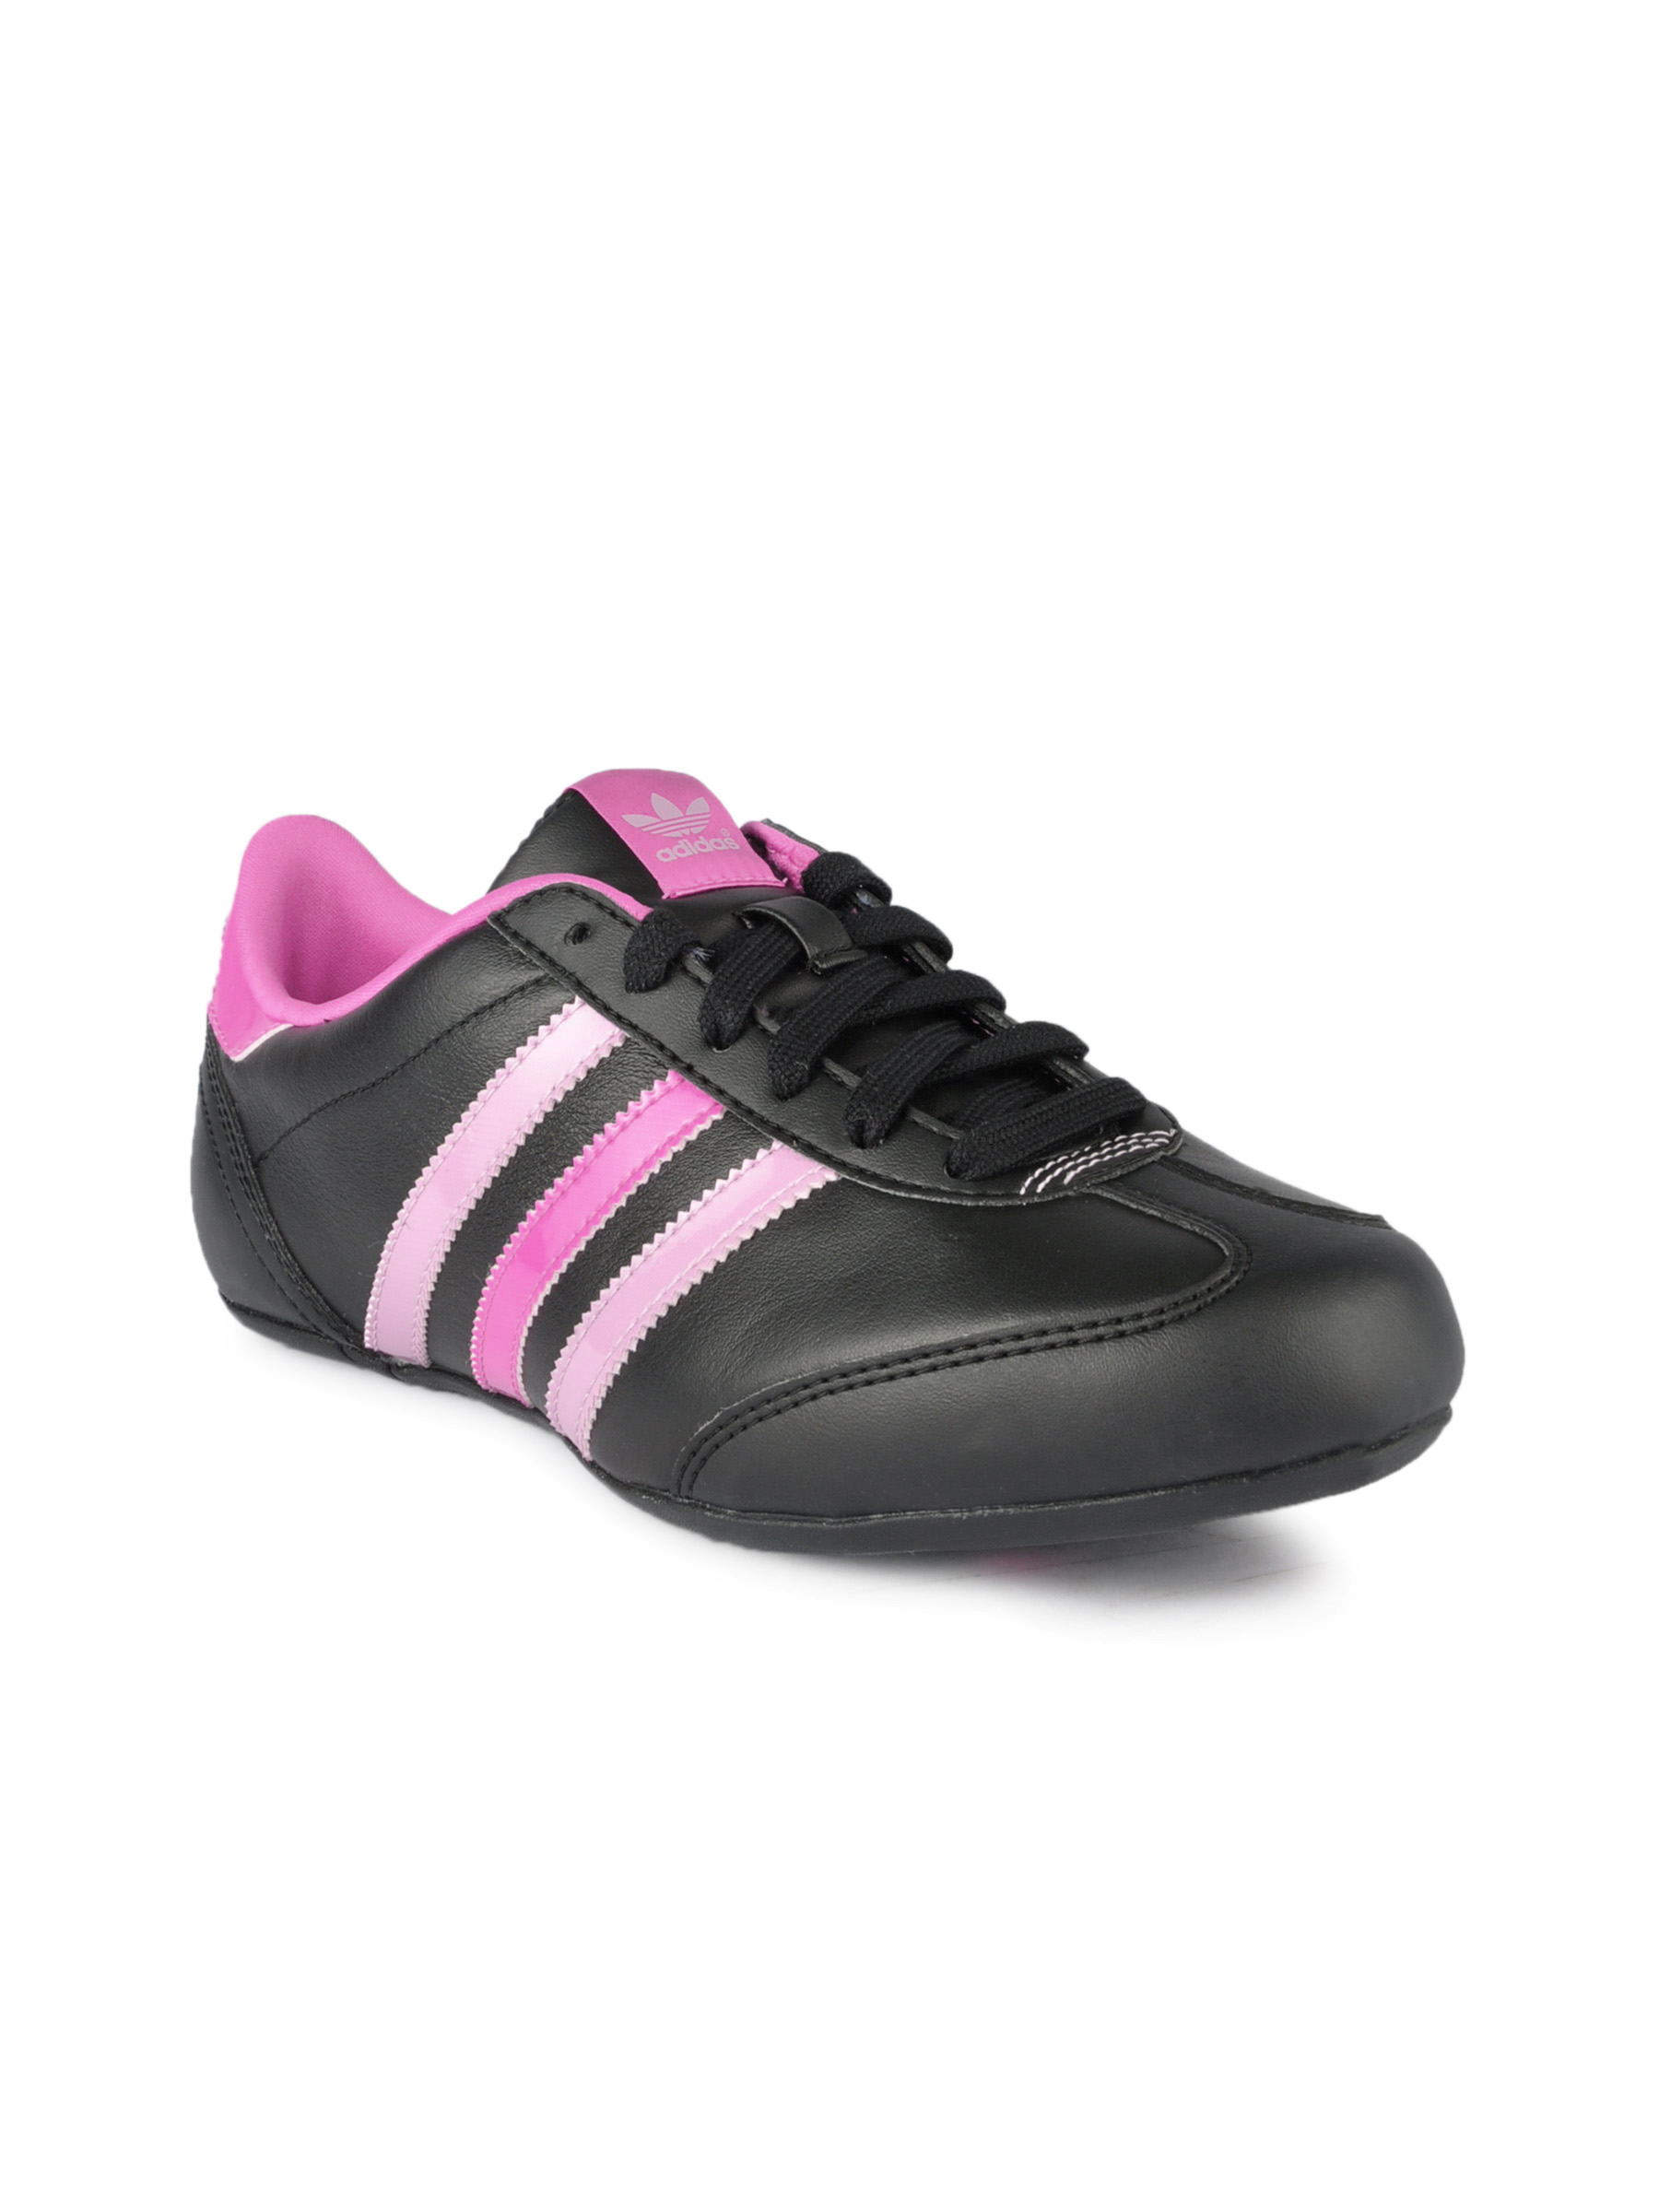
ADIDAS Originals Women Ulama Black Casual Shoes
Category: Footwear / Shoes / Casual Shoes
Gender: Women
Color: Black
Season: Fall 2011
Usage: Casual